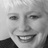
Emotion: happy